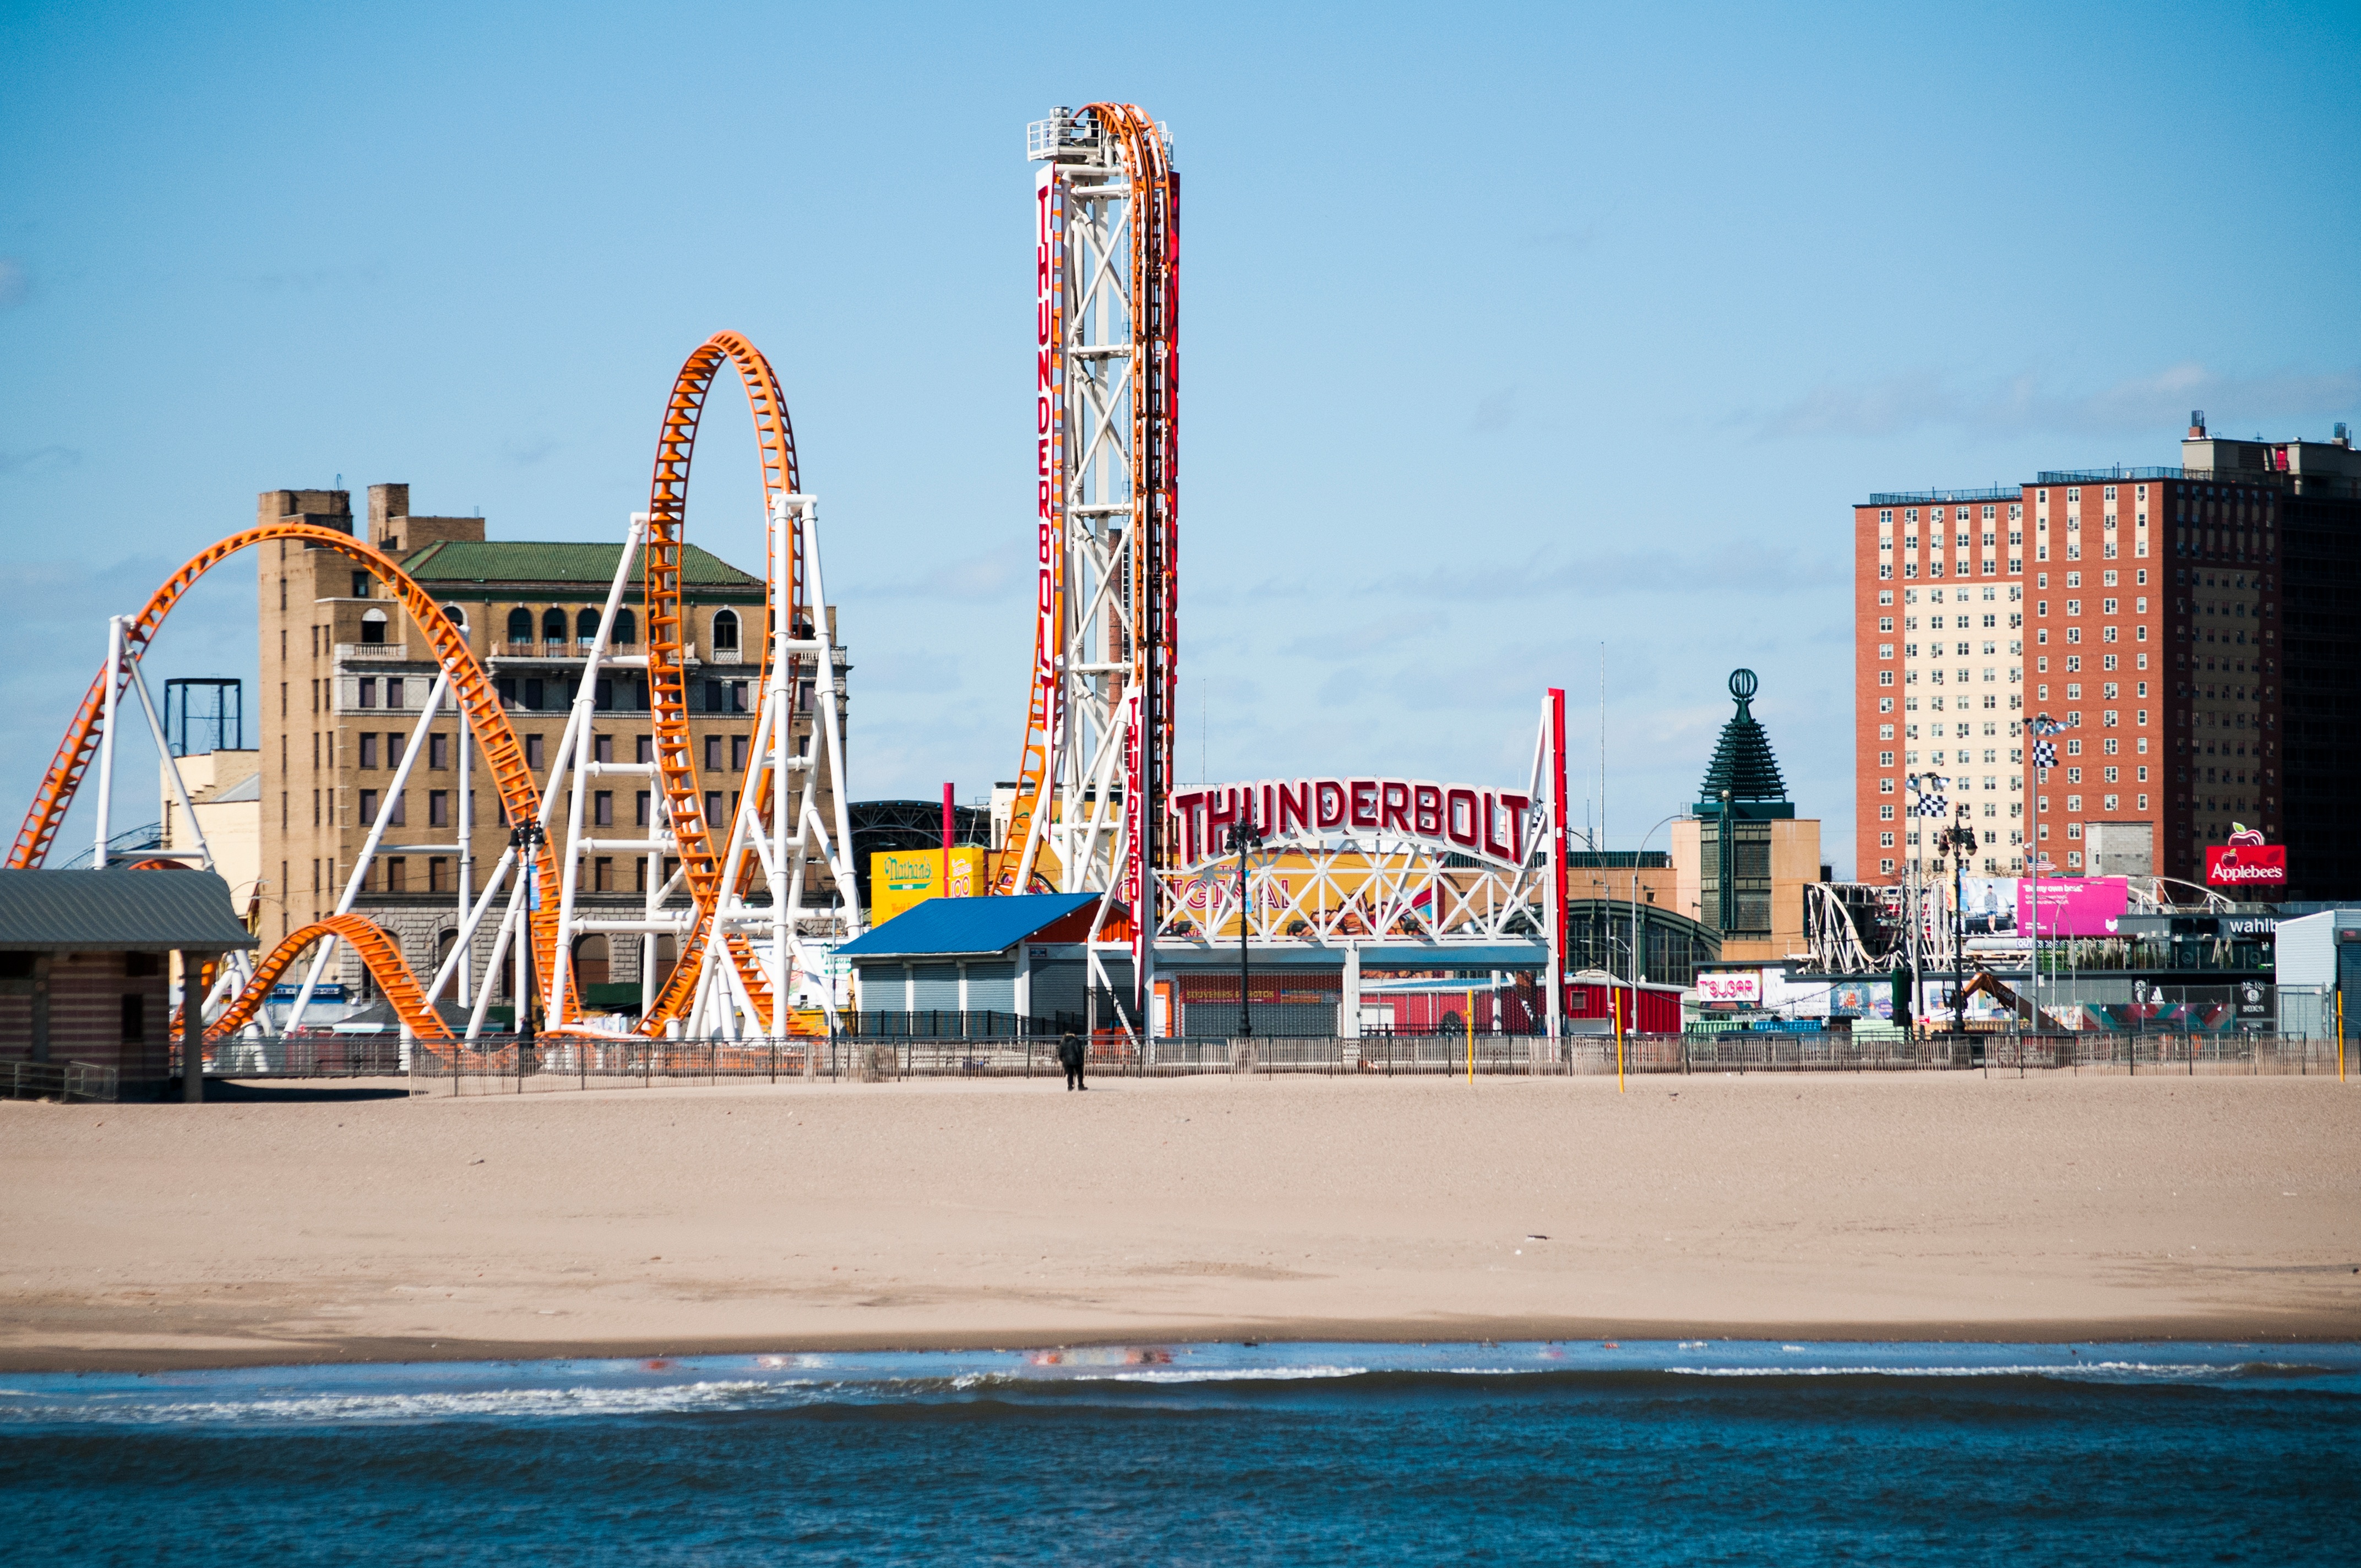
beach, sea, skyline, vacation, vehicle, amusement park, park, harbor